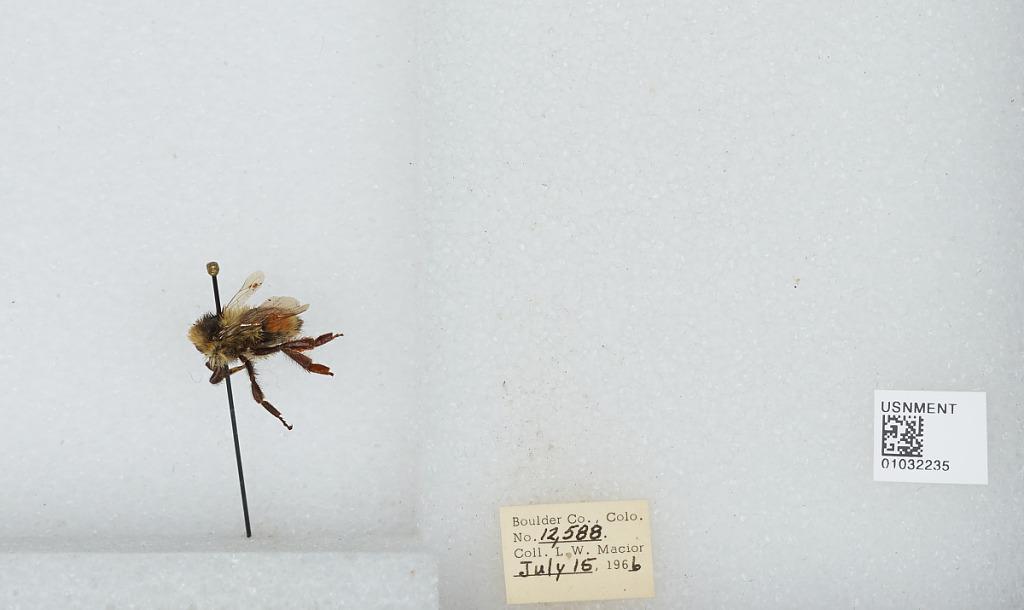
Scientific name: Bombus (Pyrobombus) sylvicola Kirby
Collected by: L. Macior
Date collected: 1966-7-15
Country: United States
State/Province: Colorado
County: Boulder
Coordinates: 40.0722, -105.584